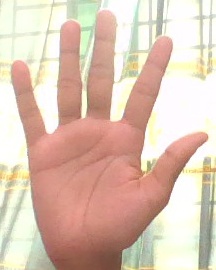
ASL sign: 5